David Burnet (Canada East politician)

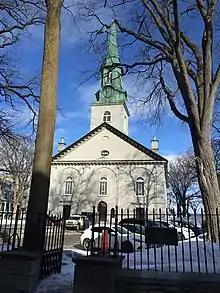
Anglican Cathedral of the Holy Trinity, Quebec, where Burnett's funeral was held

After his bankruptcy, Burnett continued to operate as a merchant on a smaller scale and buy and sell real estate. He died in Quebec City in 1853. His funeral was at the Anglican Cathedral of the Holy Trinity.